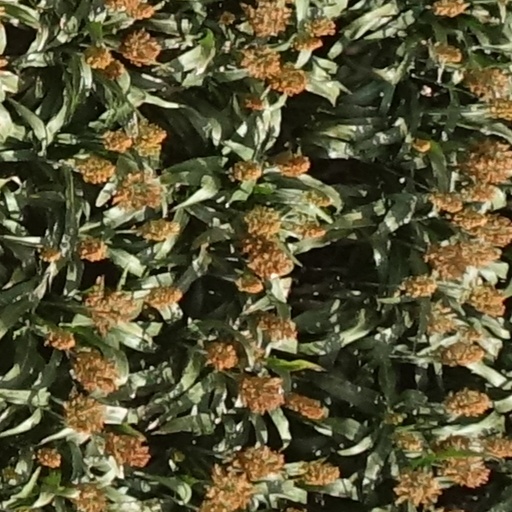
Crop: sorghum